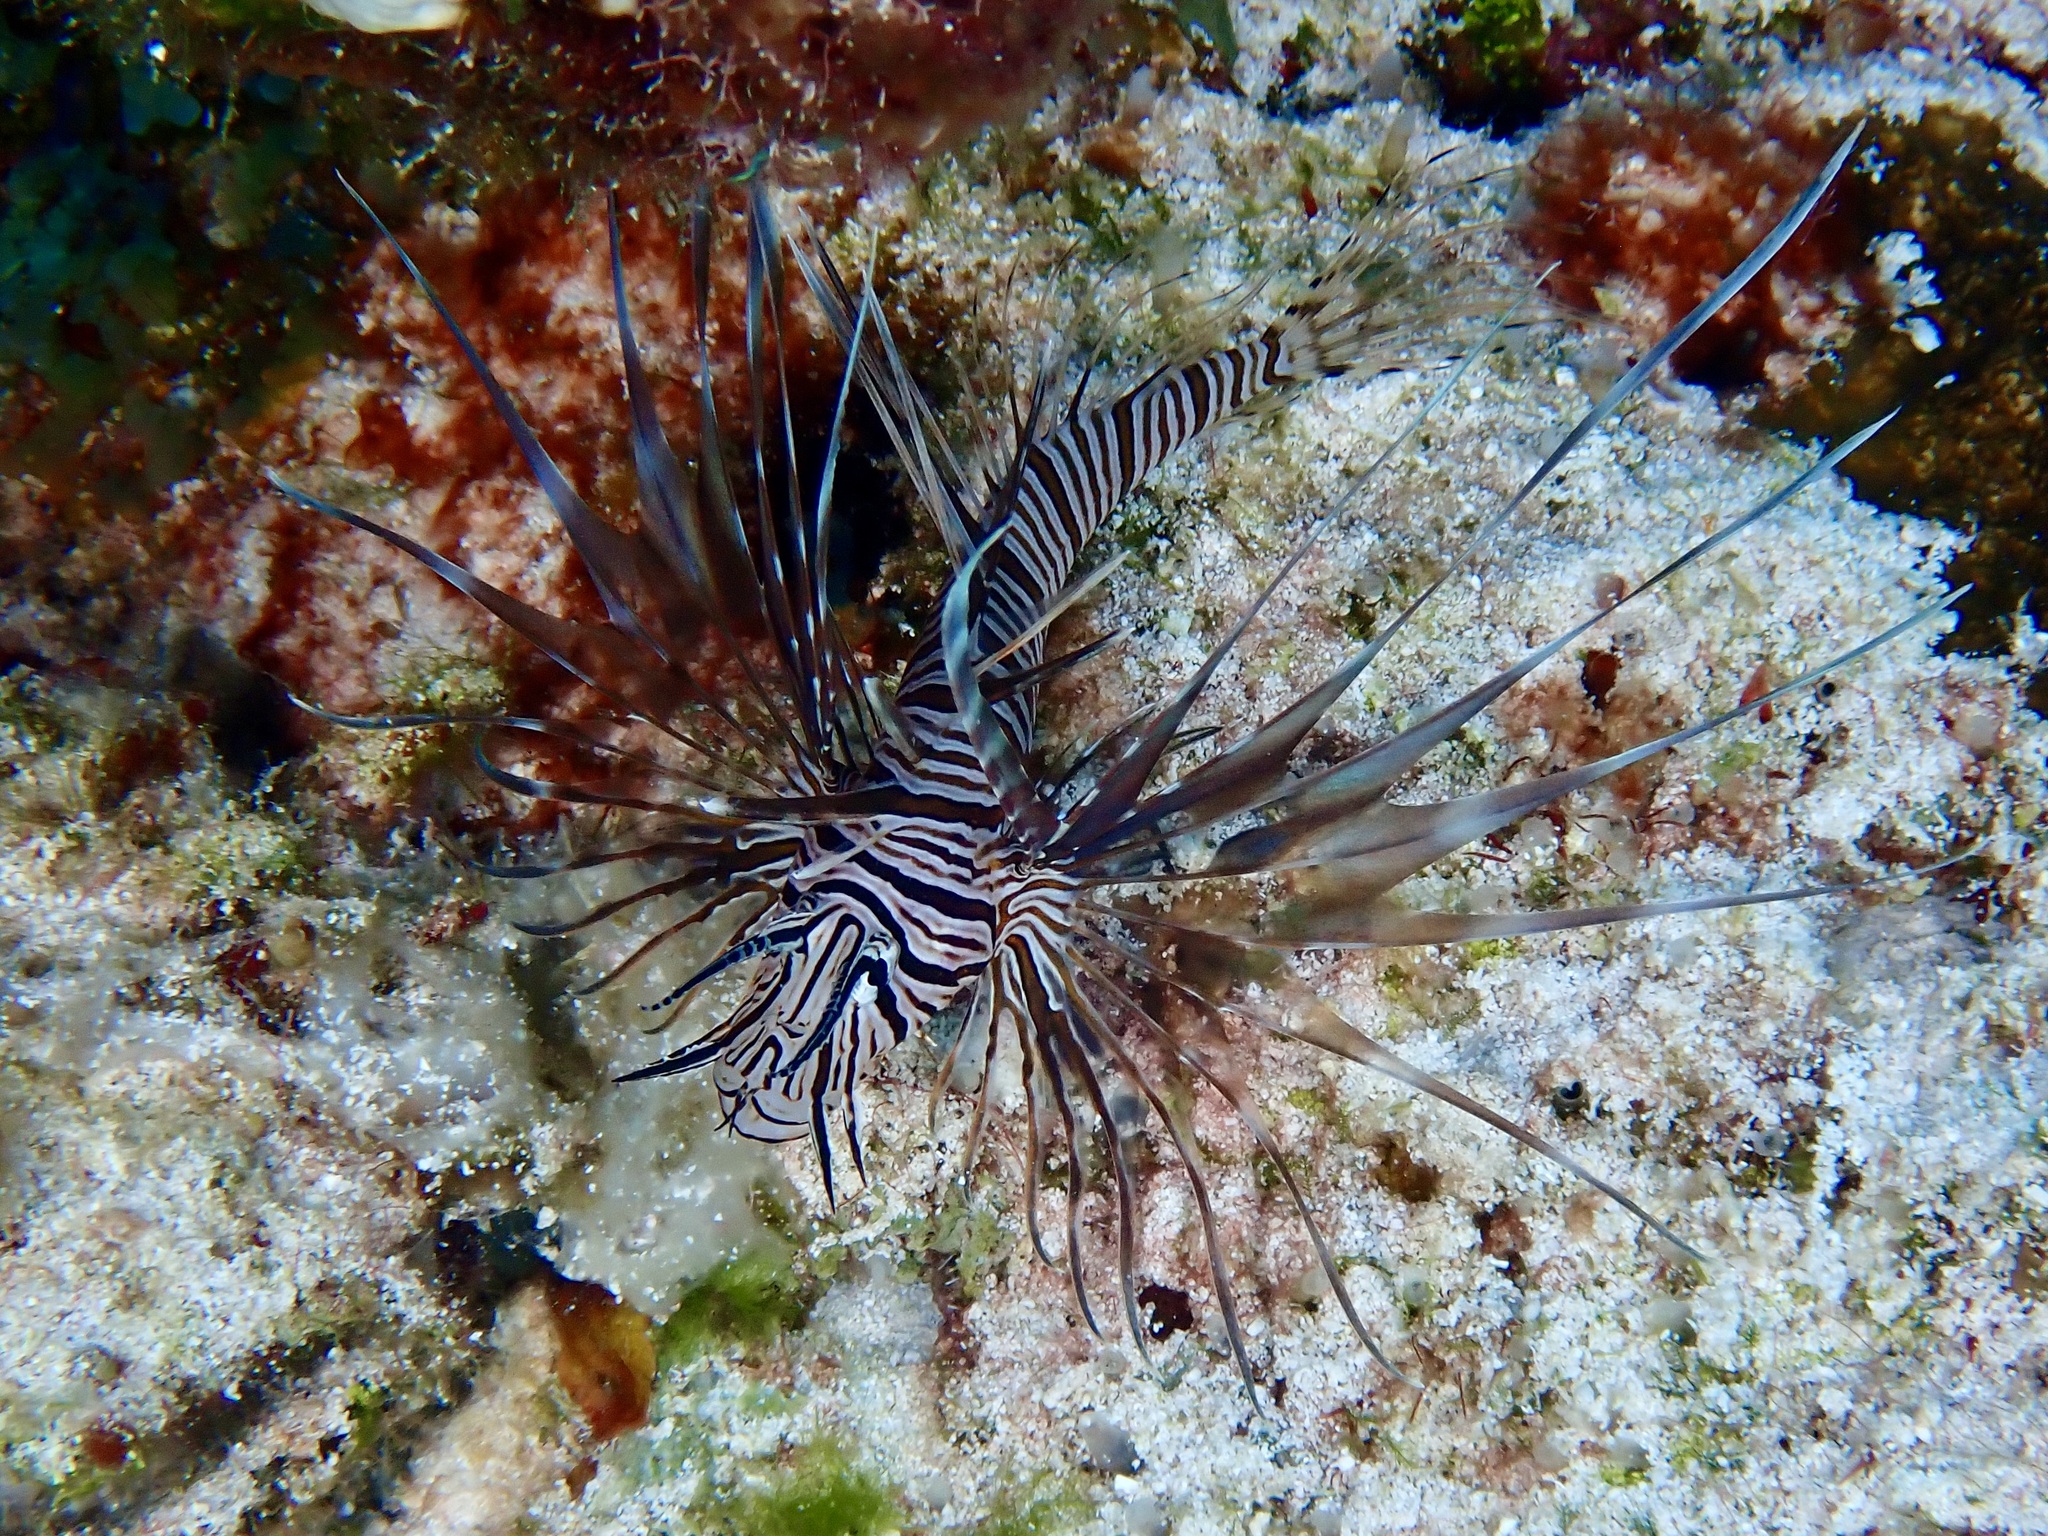
Pterois volitans (Red Lionfish)